Commercial Banking Company of Sydney, Campbelltown Branch (former)

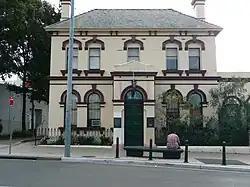
The former CBC bank building, pictured in 2008.

Commercial Banking Company of Sydney (CBC), Campbelltown Branch is a heritage-listed former restaurant, offices and bank building and now medical centre located at 263 Queen Street, Campbelltown, New South Wales, an outer suburb of Sydney, Australia. It was designed by Mansfield Brothers and built from 1874 to 1881. It is also known as Old CBC Bank; CBC Bank. The property is privately owned. It was added to the New South Wales State Heritage Register on 2 April 1999.